I. M. Pei

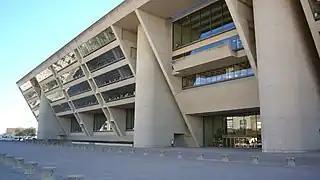
Pei wanted his design for Dallas City Hall to "convey an image of the people".

After President John F. Kennedy was assassinated in , his family and friends discussed constructing a library that would serve as a fitting memorial. A committee was formed to advise Kennedy's widow Jacqueline, who would make the final decision. The group deliberated for months and considered many famous architects. Eventually, Kennedy chose Pei to design the library, based on two considerations. First, she appreciated the variety of ideas he had used for earlier projects. "He didn't seem to have just one way to solve a problem," she said. "He seemed to approach each commission thinking only of it and then develop a way to make something beautiful." Ultimately, however, Kennedy made her choice based on her personal connection with Pei. Calling it "really an emotional decision", she explained: "He was so full of promise, like Jack; they were born in the same year. I decided it would be fun to take a great leap with him."